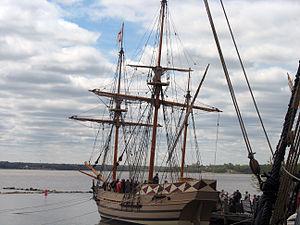
Une image du Discovery, amarré au port de Jamestown.